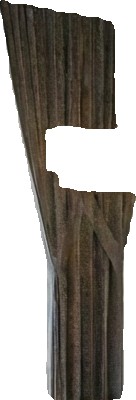
Surface category: curtain